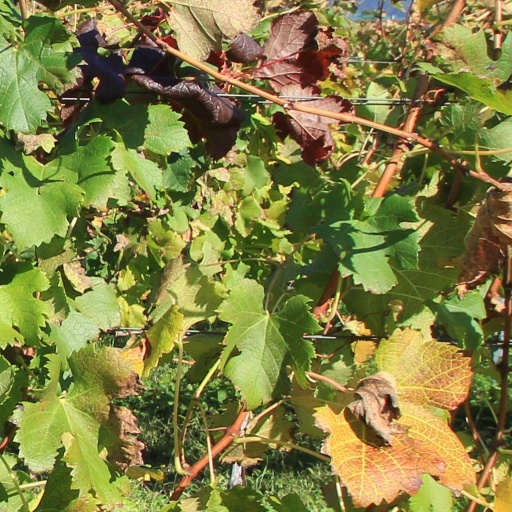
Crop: grape